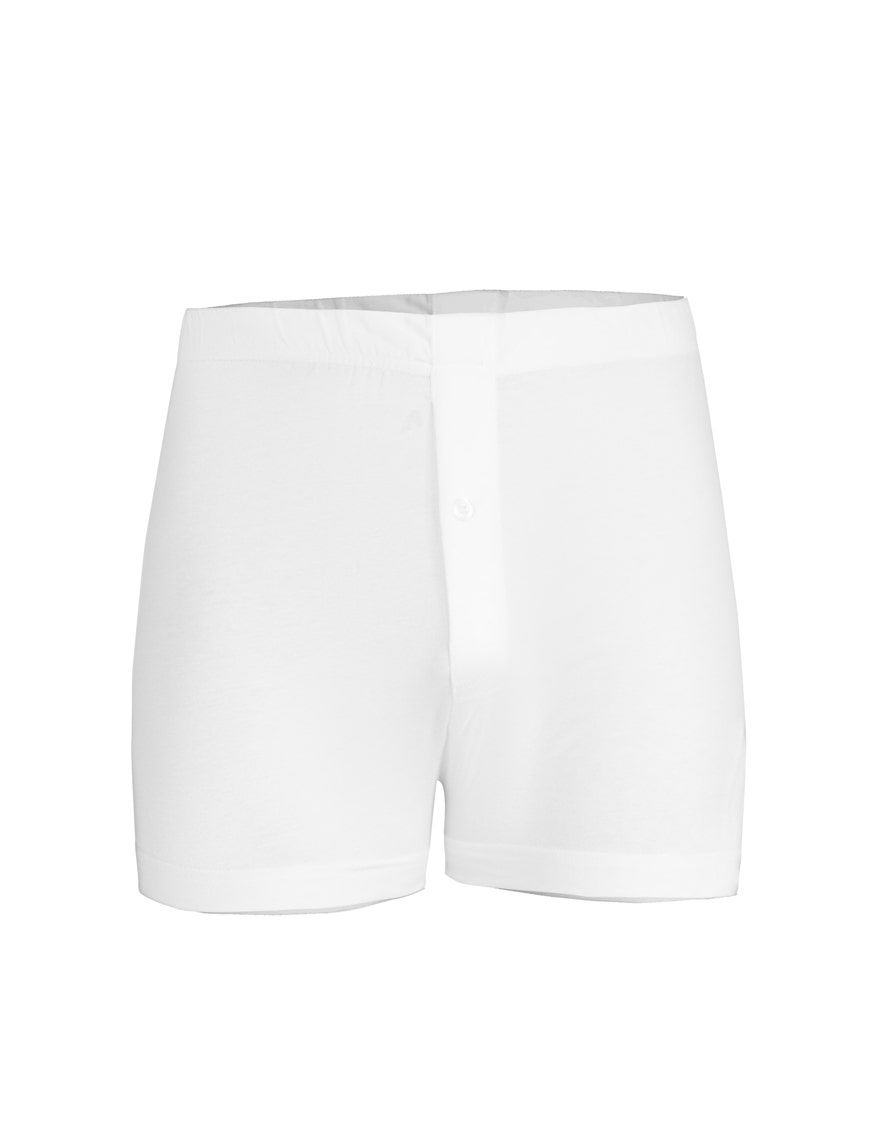
white slim fit boxer brief